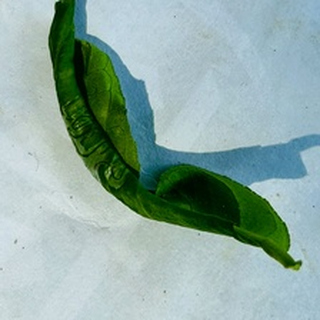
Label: lemon_curl_virus